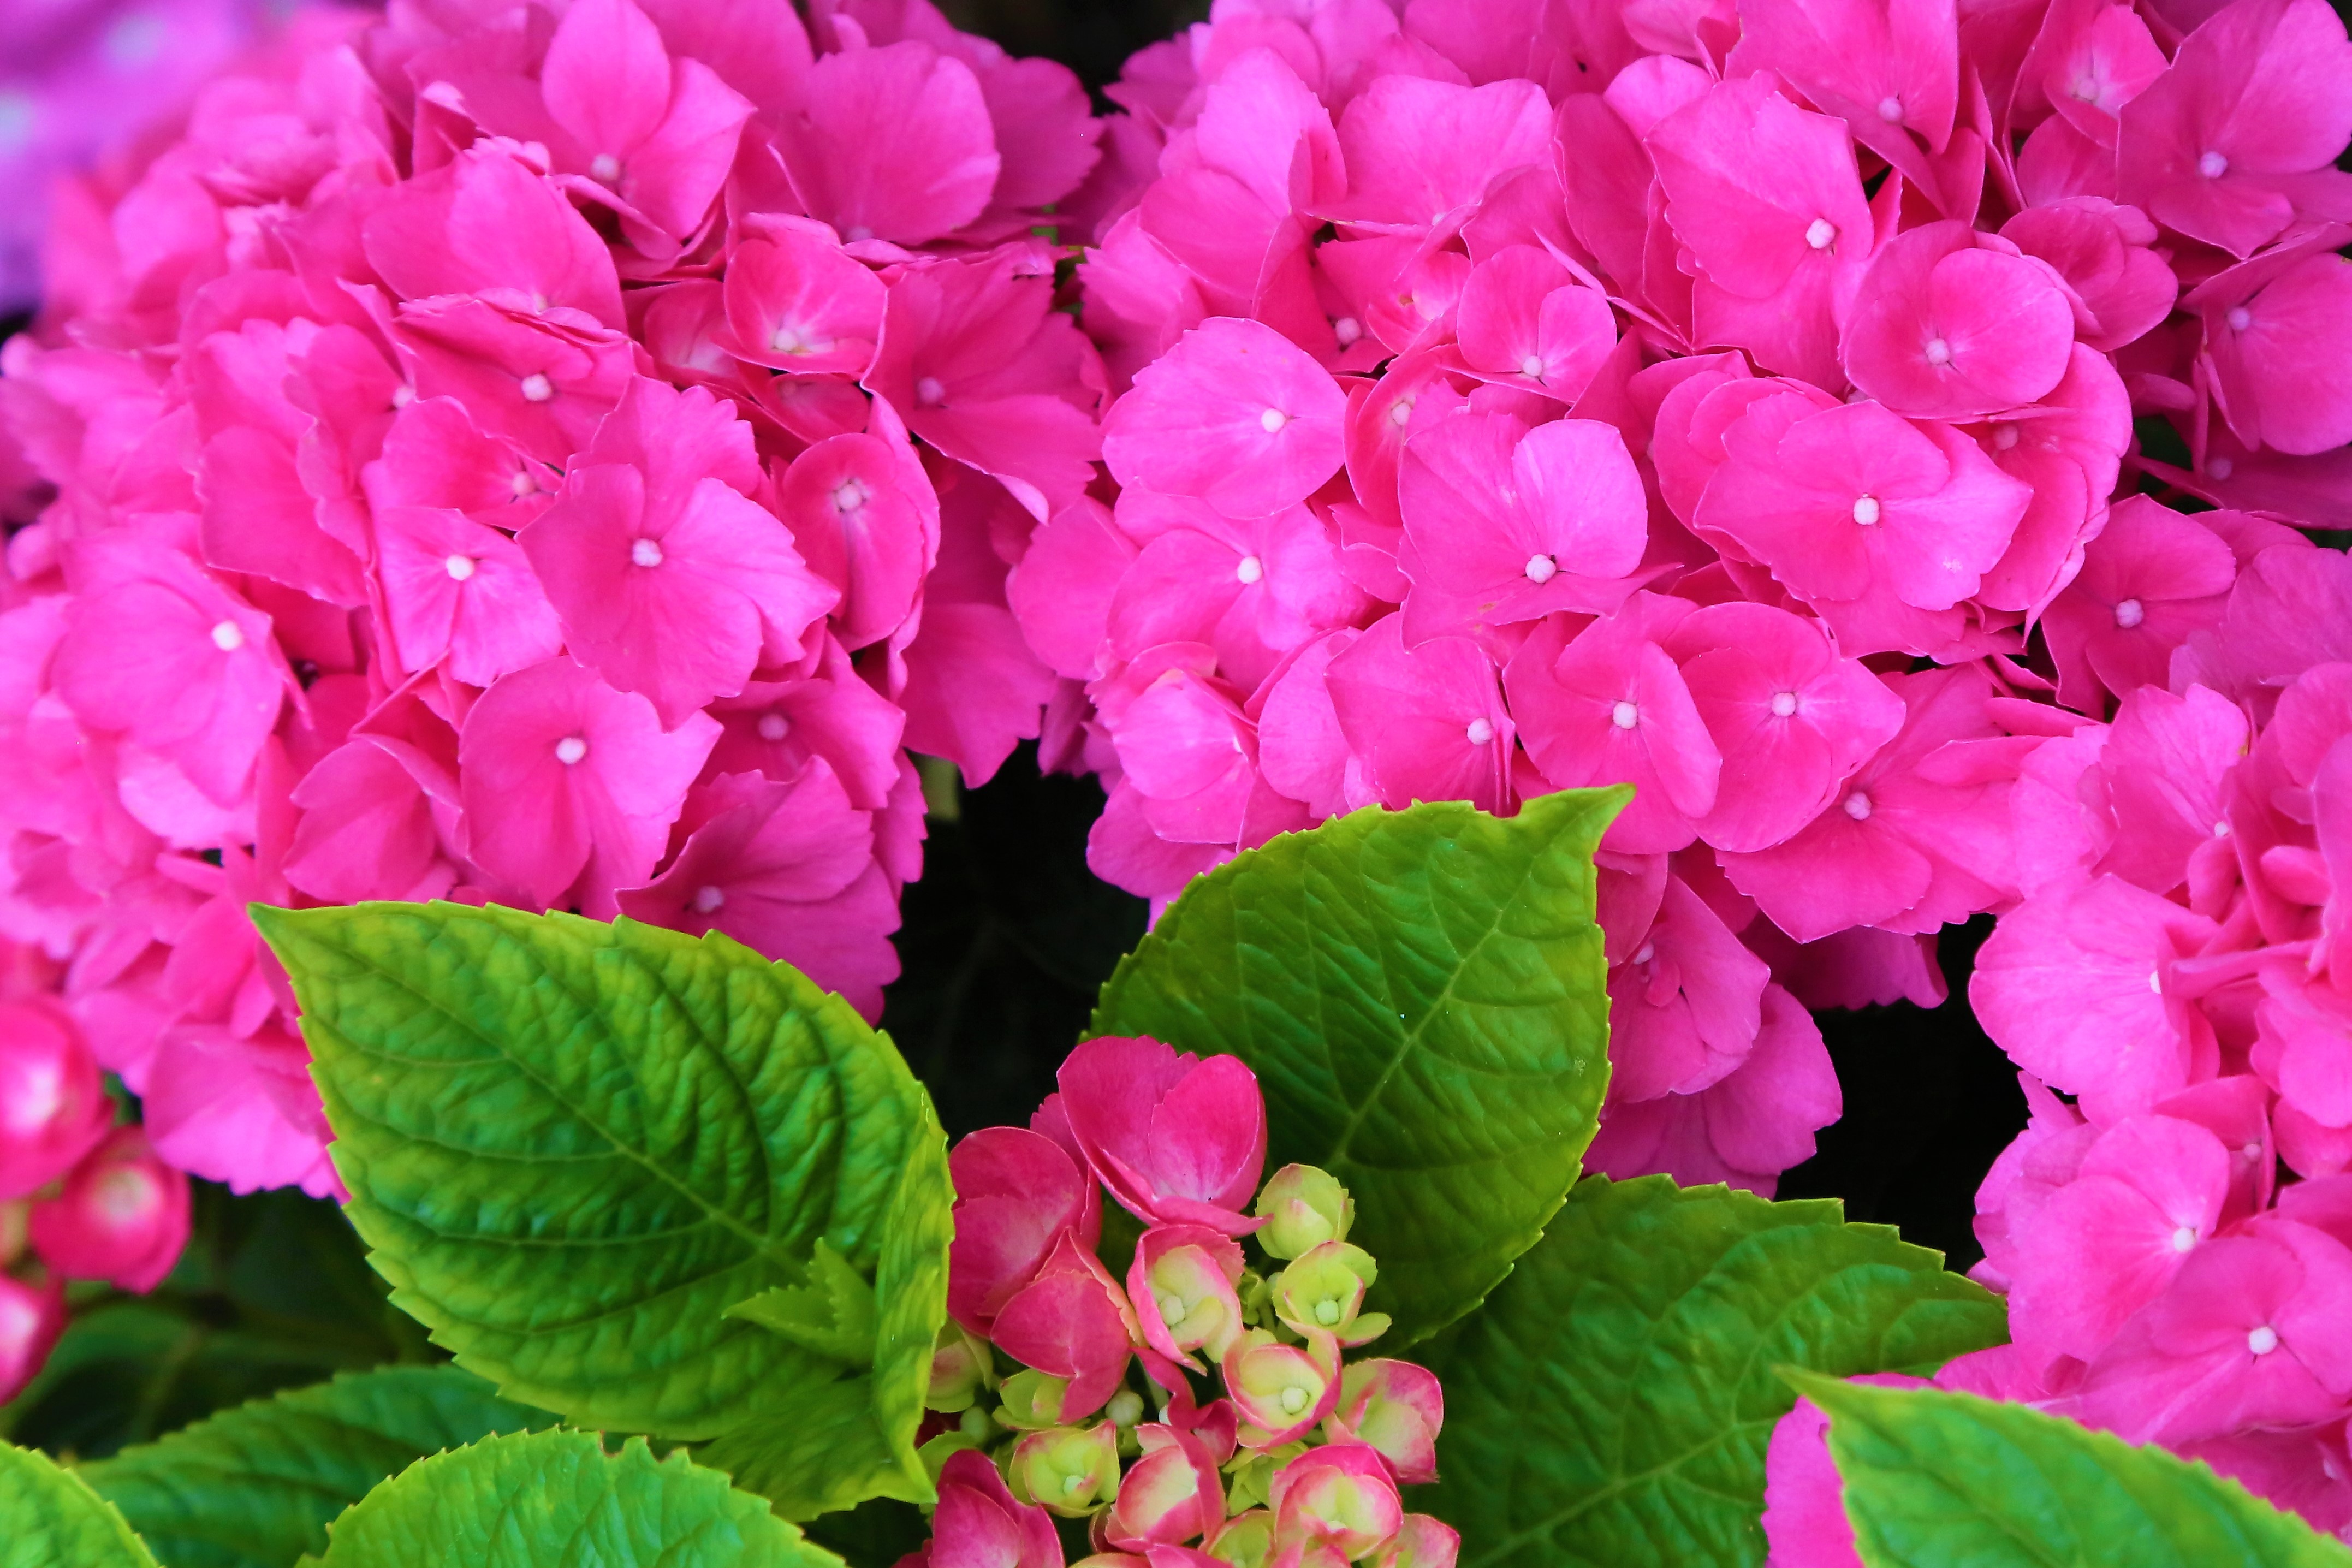
flowers, spring, nature, plant, colorful, green, pink, beautiful, flower, flowering plant, petal, magenta, hydrangeaceae, leaf, hydrangea, busy lizzie, annual plant, cornales, shrub, impatiens, groundcover, begonia, verbena family, lantana, verbena, perennial plant